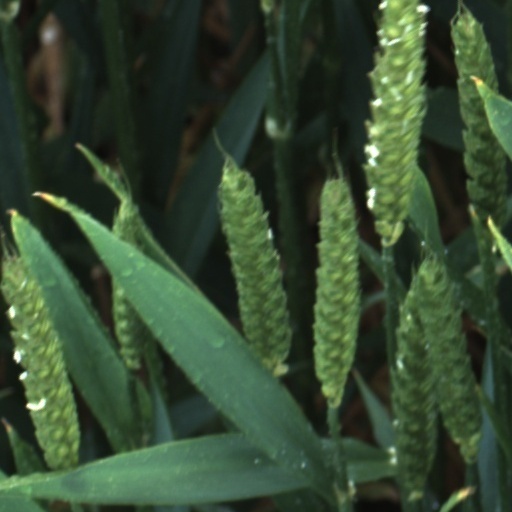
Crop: wheat